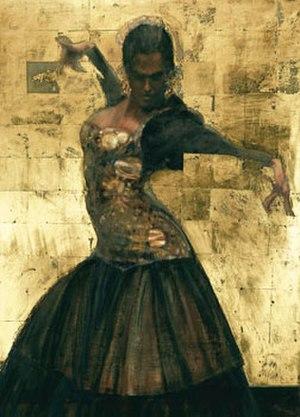
Fletcher Sibthorp est un artiste britannique basé à Londres, en Angleterre. Il est principalement connu pour ses pièces figuratives à grande échelle, principalement à l'huile et représentant généralement des mouvements sous forme de danse; allant de la danse contemporaine au ballet classique et au flamenco. Son travail est hébergé dans des collections privées et corporatives, principalement au Royaume-Uni et au Japon. Il a peint plusieurs figures clés du monde de la danse, notamment les chefs de file du Royal Ballet tels que Darcey Bussell, Sarah Lamb, Miyako Yoshida et Alina Cojocaru, et les interprètes de flamenco, Joaquín Cortés, Eva Yerbabuena et Sara Baras.